Tight Connection to My Heart (Has Anybody Seen My Love)

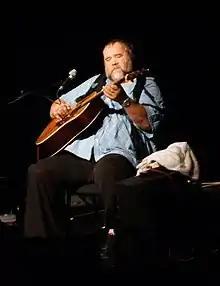
British singer-songwriter John Martyn, shown here in 2006, is among the artists who have covered "Tight Connection to My Heart (Has Anybody Seen My Love)".

Dylan performed "Tight Connection to My Heart" 14 times in the early 1990s. He first performed it on January 12, 1990 in New Haven, Connecticut and then 11 more times in 1990. On November 16 and 17, 1993 he played the song twice in New York City. A performance from the latter show was made available to stream on Dylan's official website on May 24, 2001.